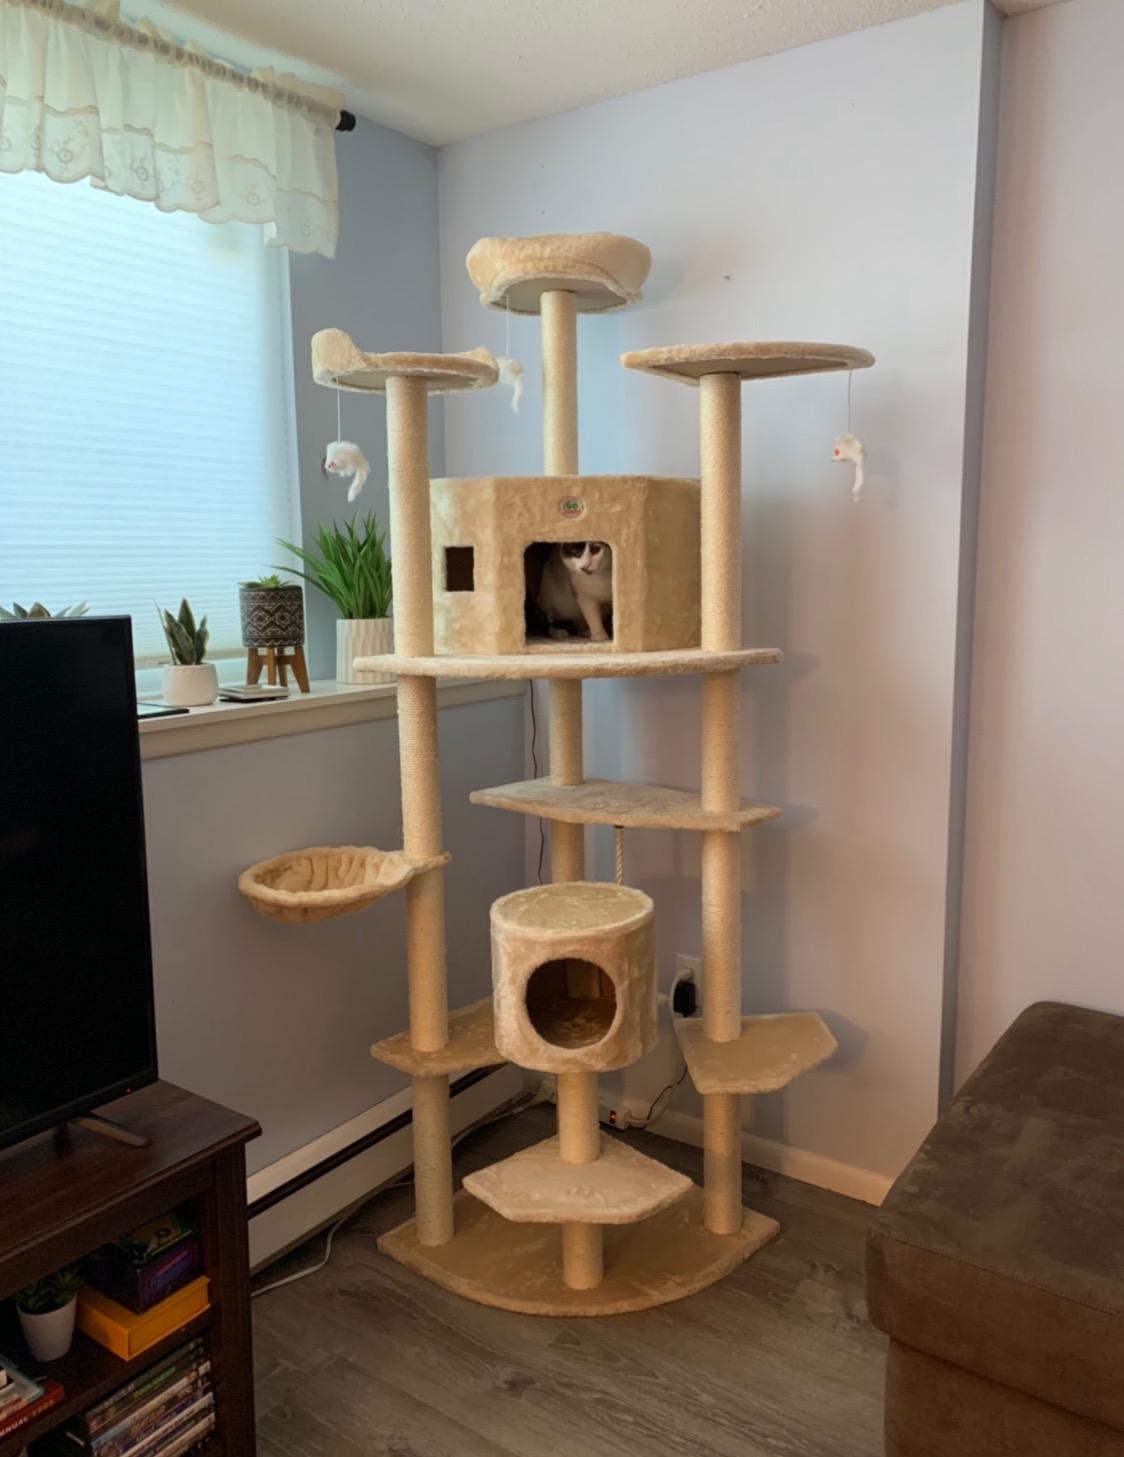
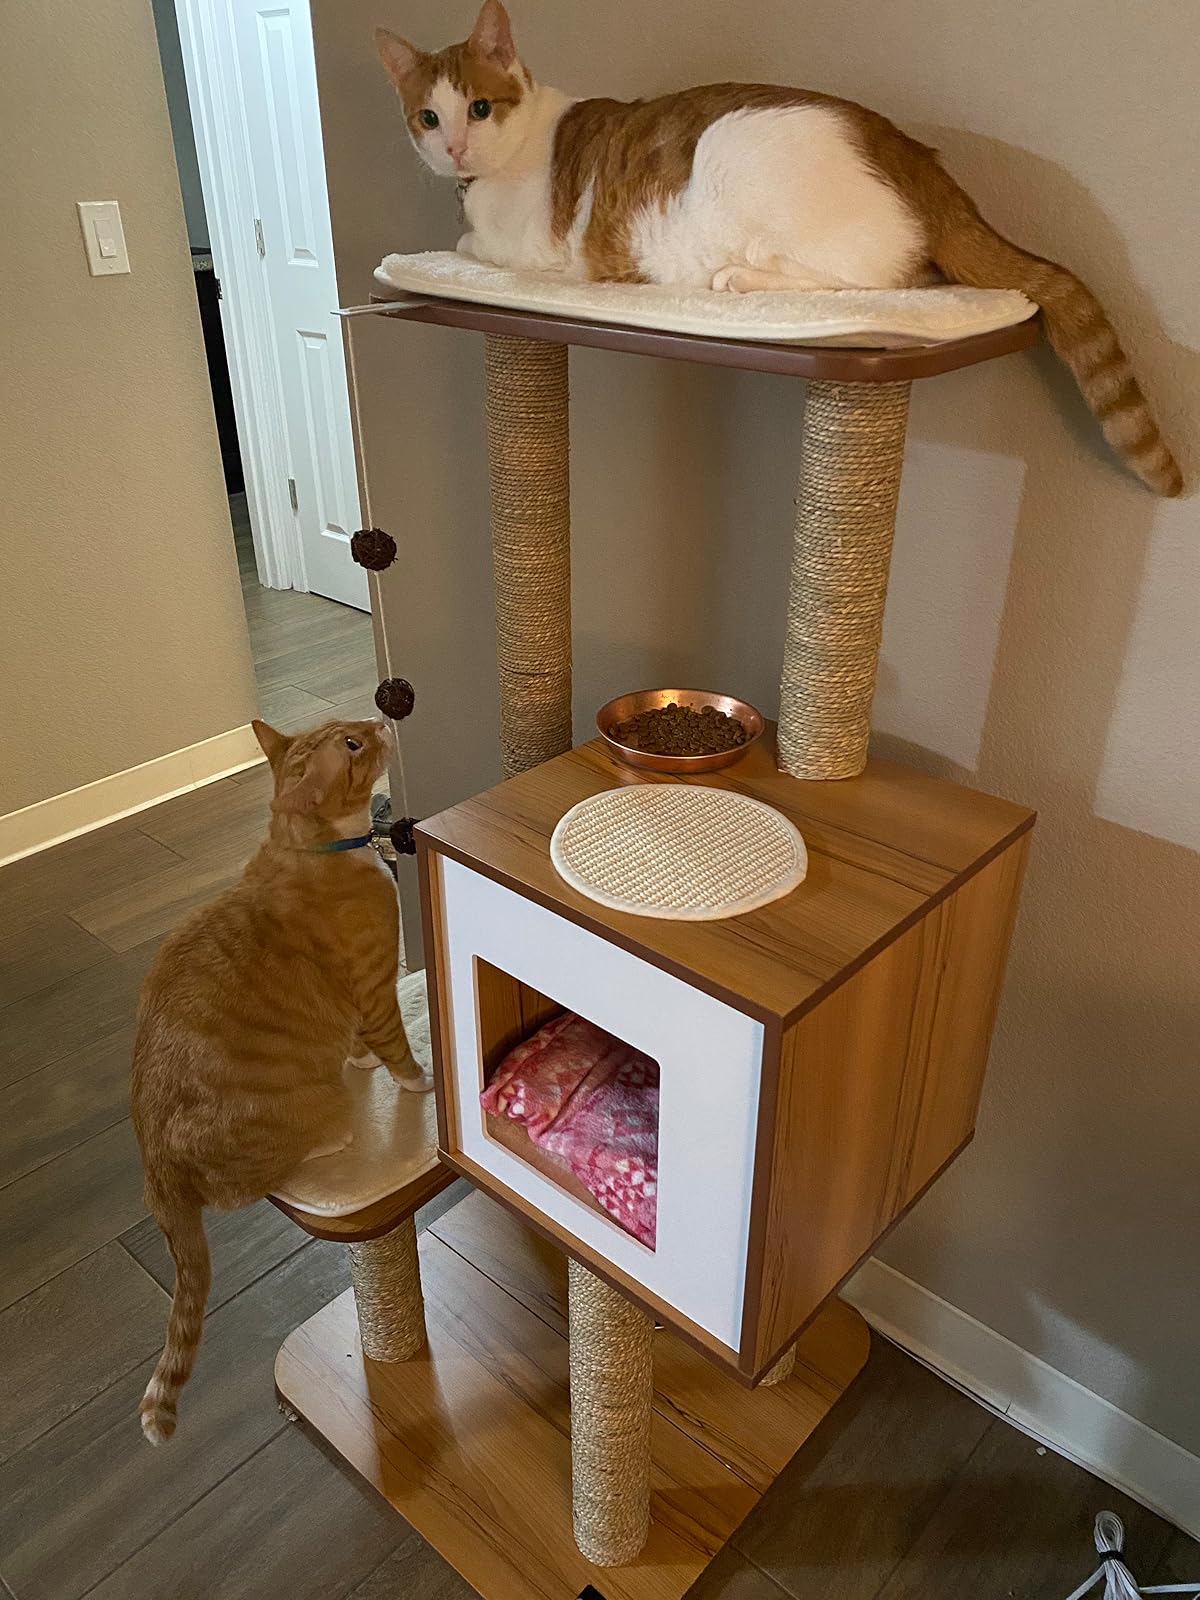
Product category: items_cat tree
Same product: no